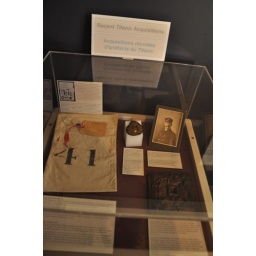
The numbered bag was used to store the possessions collected off of recovered bodies from the water around the wreck.